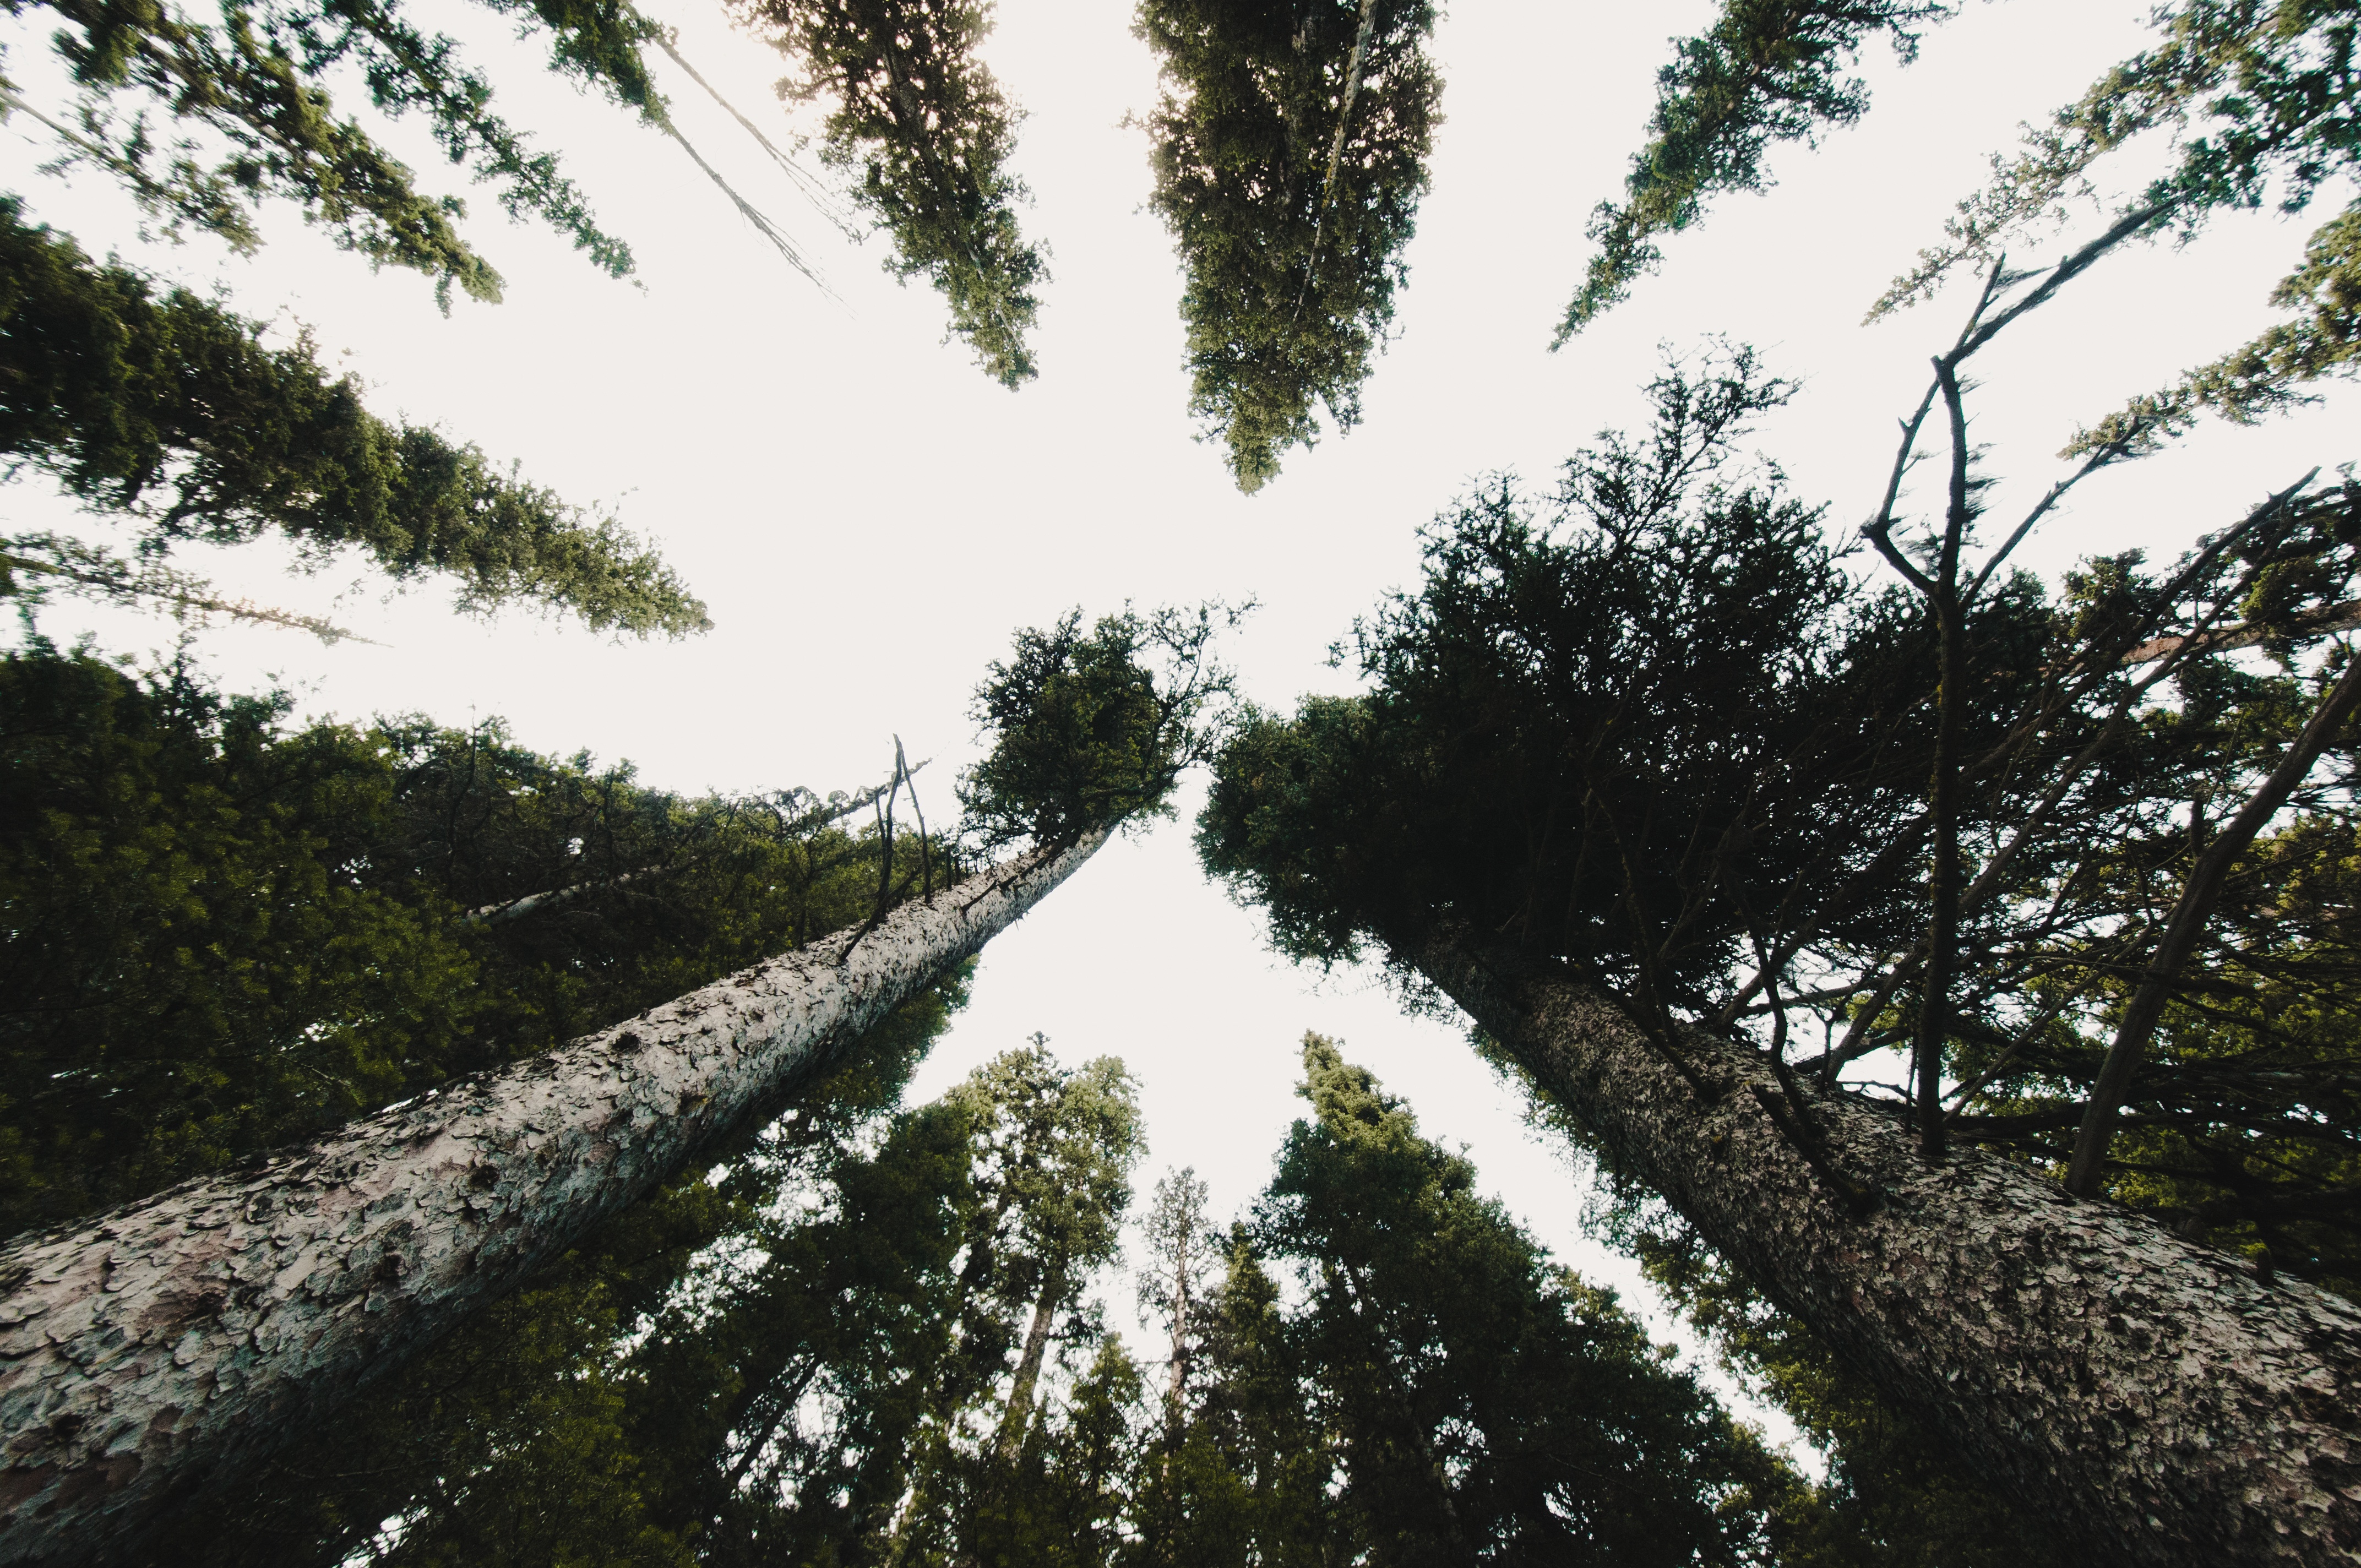
tree, forest, flower, jungle, waterway, woody plant